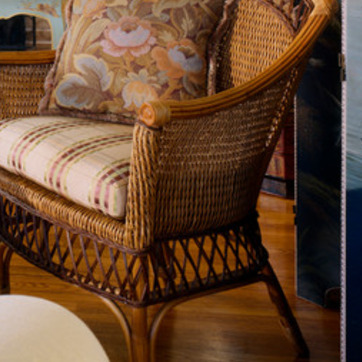
Material: other